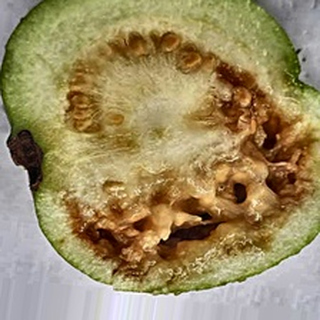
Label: guava_fruit_fly